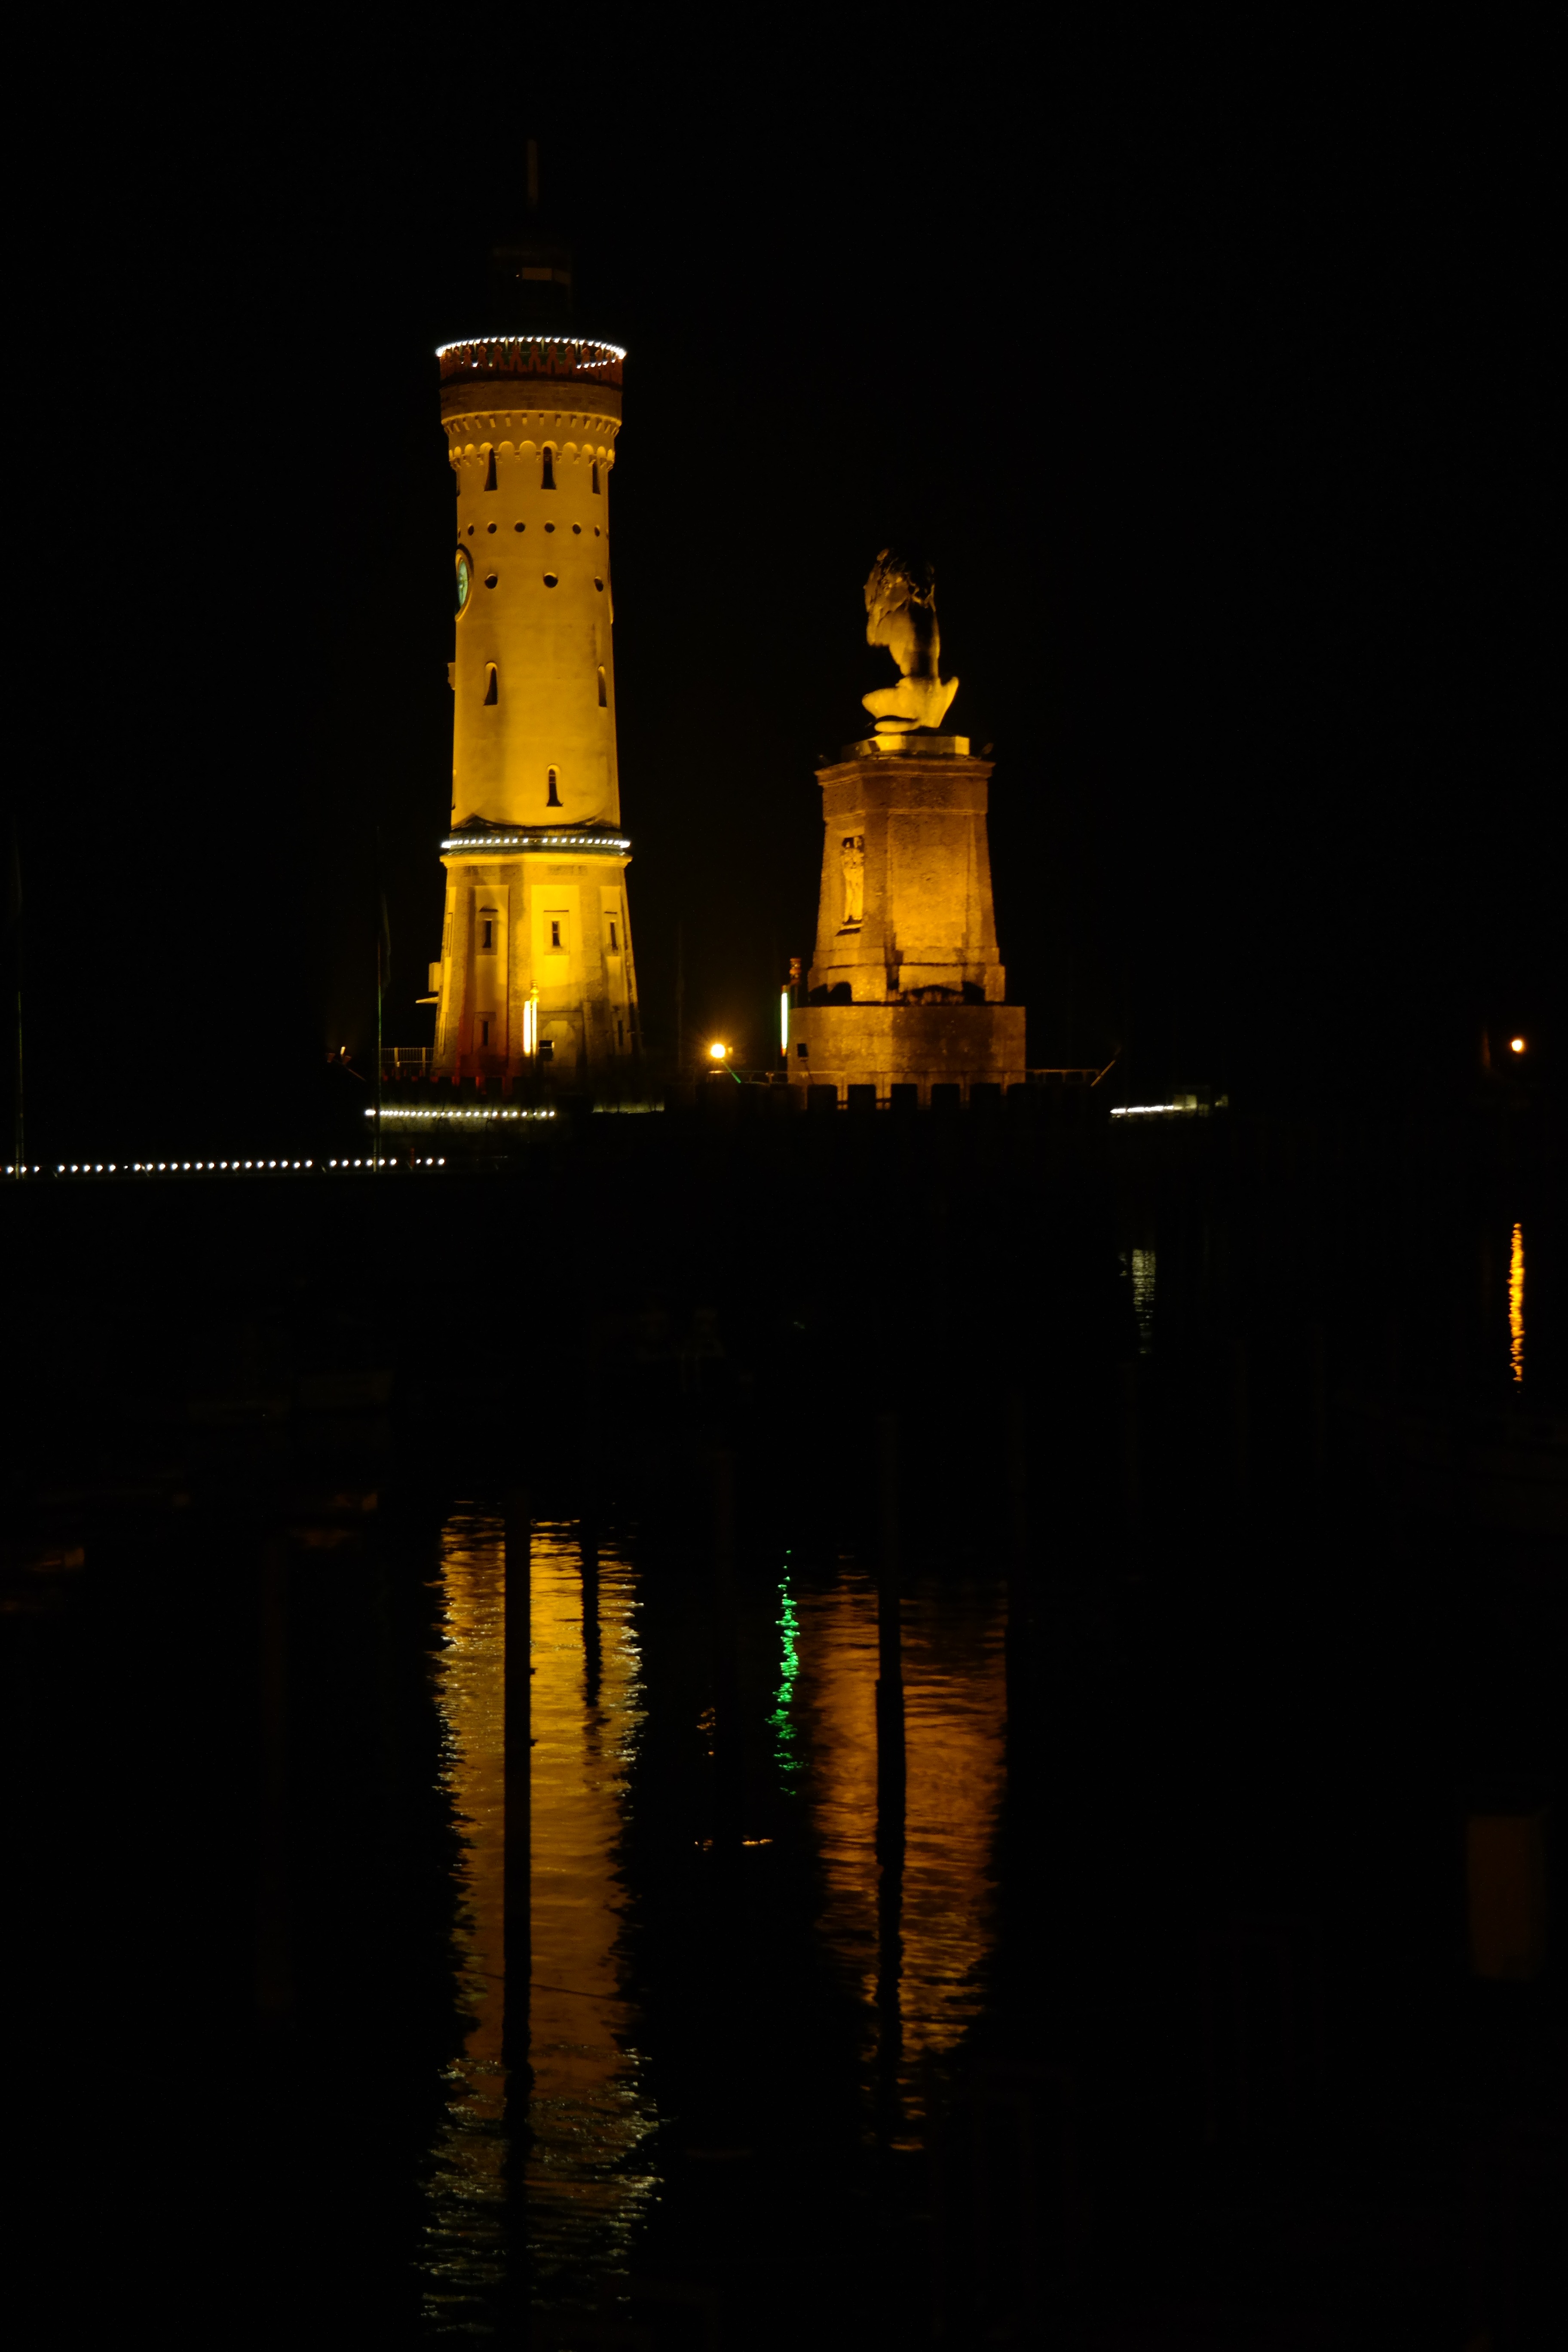
water, light, lighthouse, architecture, sunset, night, morning, lake, building, dawn, dusk, idyllic, evening, reflection, tower, holiday, island, romantic, landmark, beacon, darkness, port, tourism, lighting, illuminated, places of interest, bank, germany, bavaria, promenade, shipping, mood, historically, mirroring, seaport, night photograph, lake constance, new lighthouse, swabia, harbour entrance, holiday destination, lindau, night mood, bavarian lion, allgau